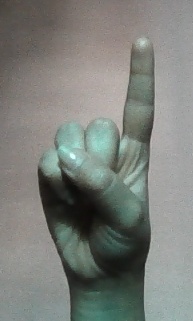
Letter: bb